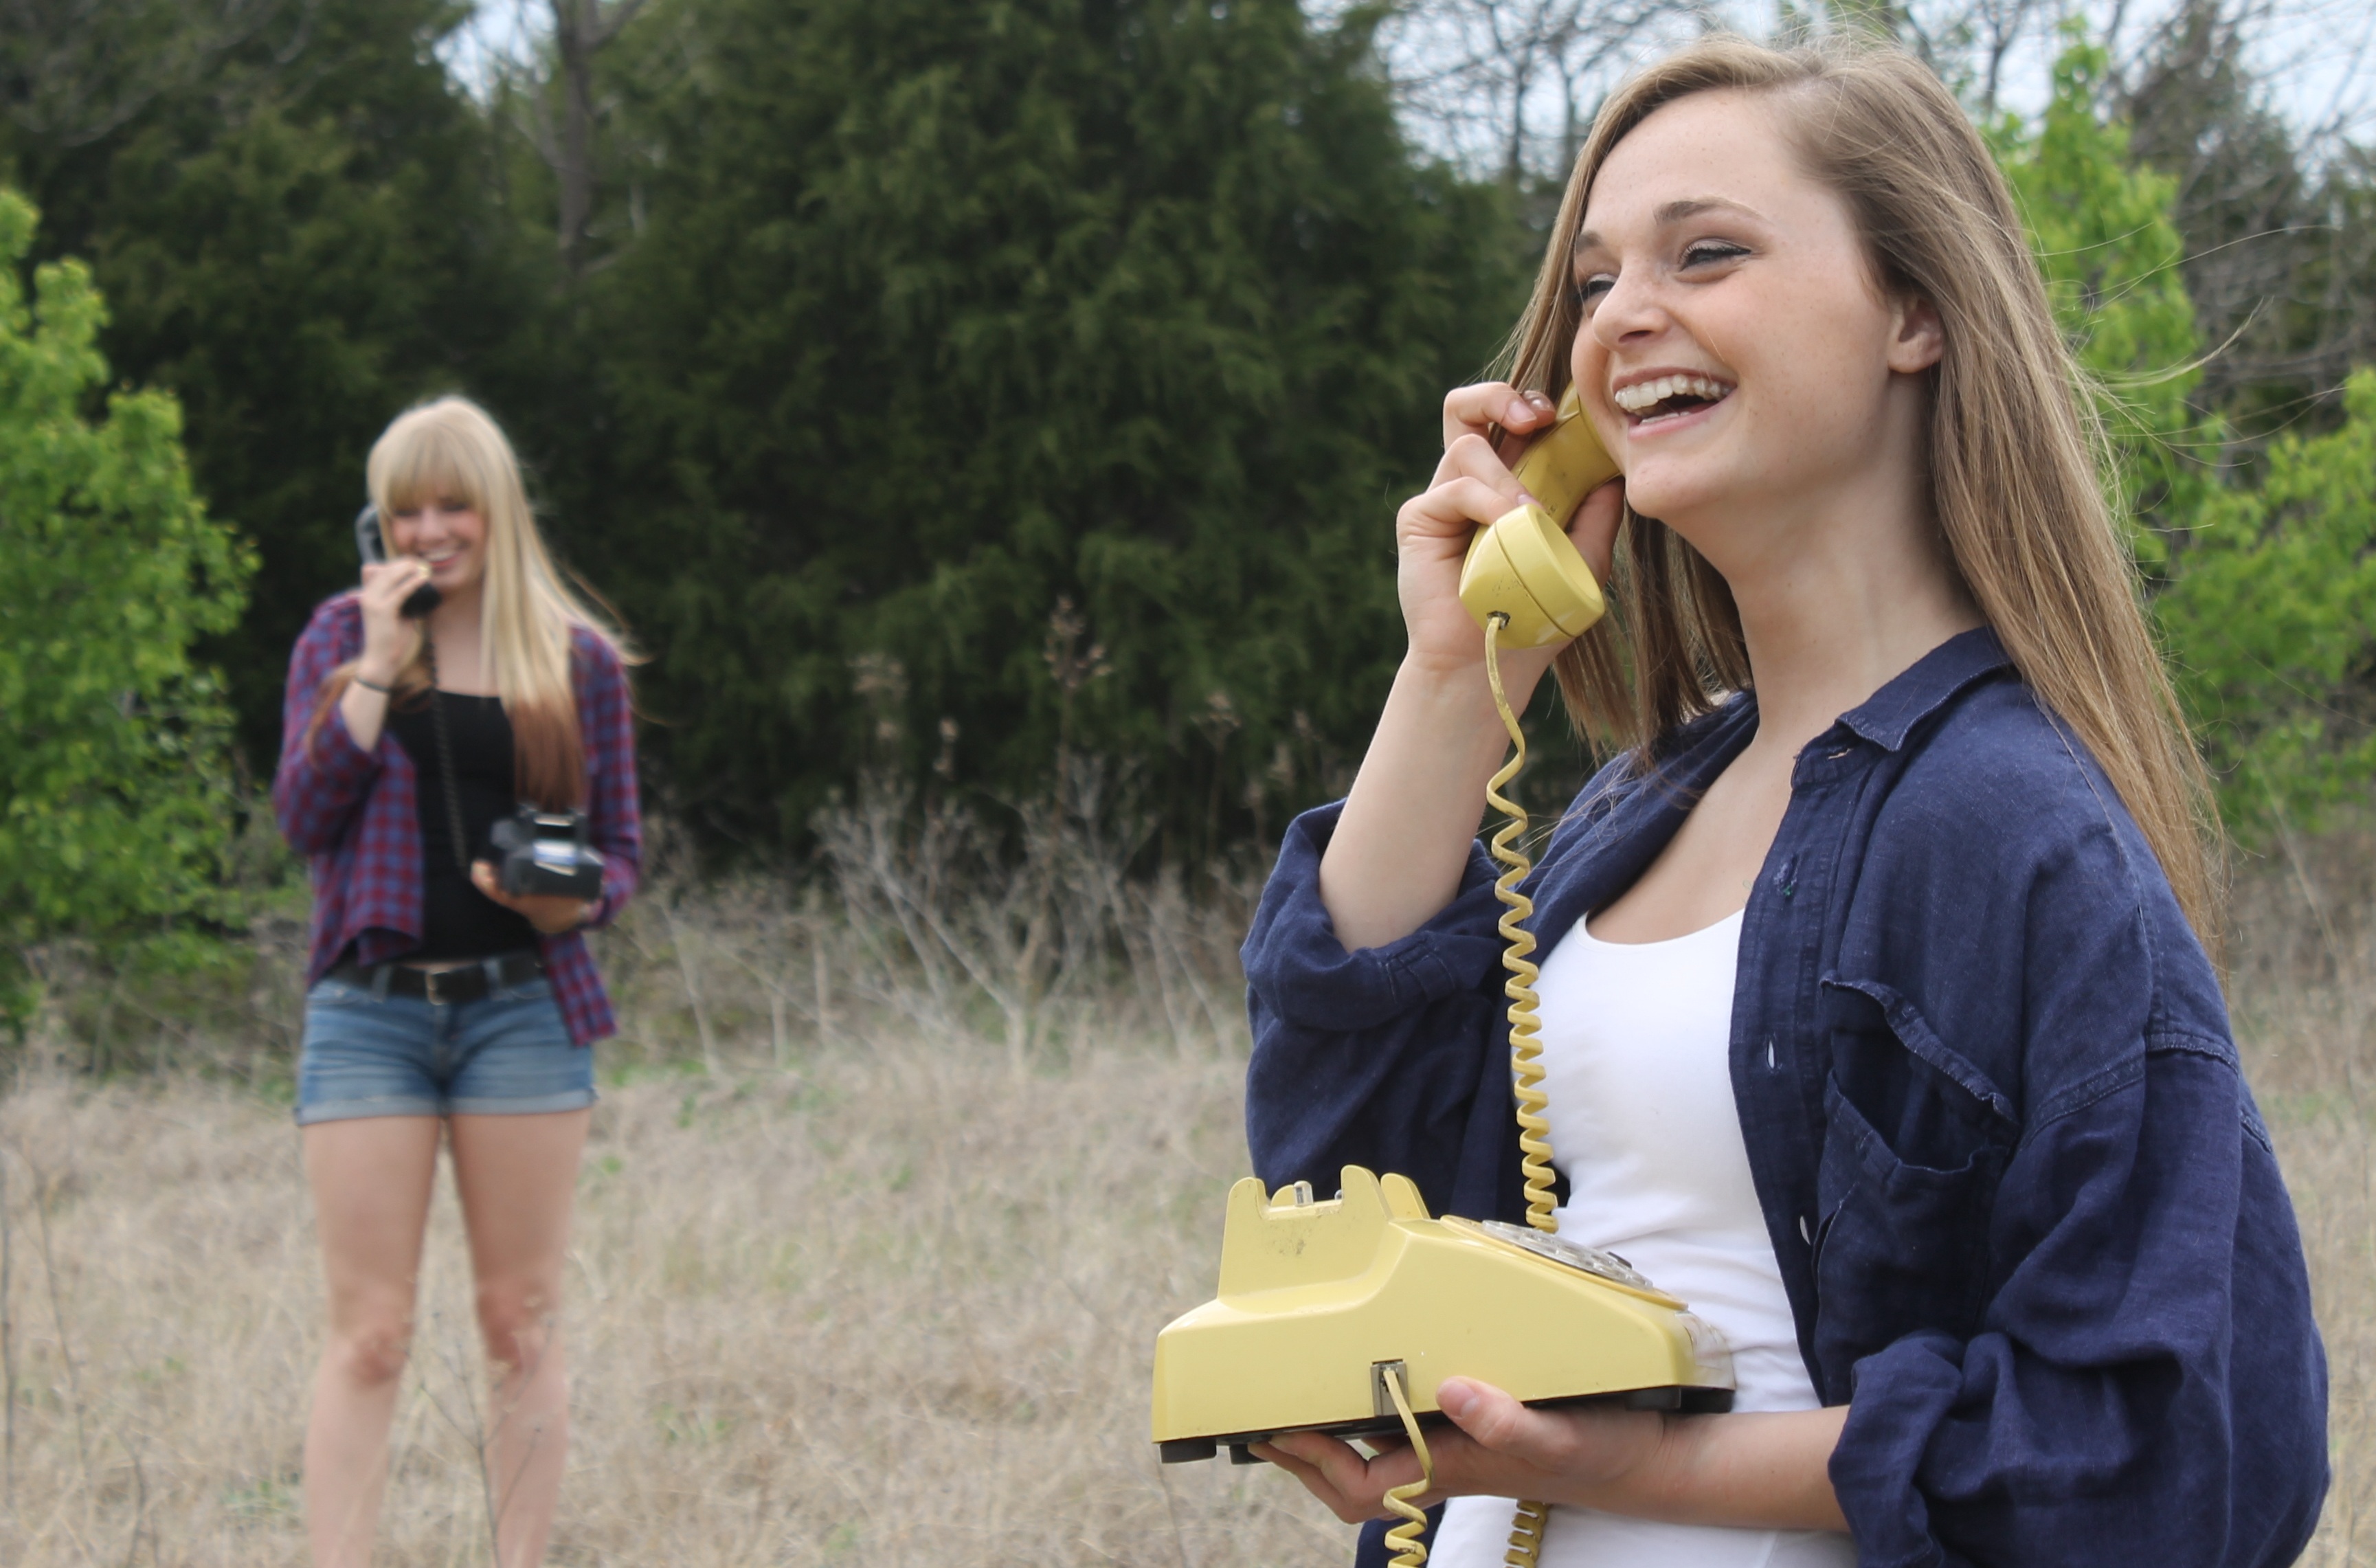
mobile, person, people, girl, female, young, spring, phone, telephone, communication, lady, conversation, talk, happy, talking, call, chat, connection, cell